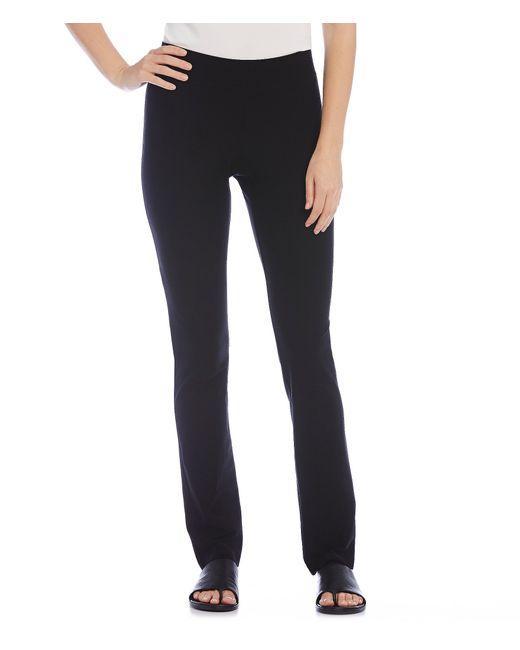
Schwarze Seiden-Hose mit geradem Bein für Damen